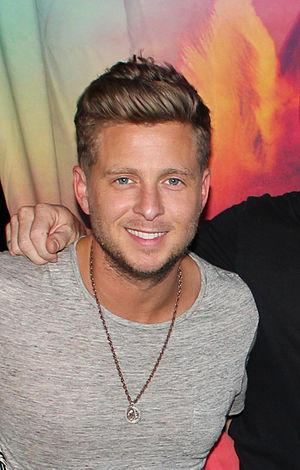
Ryan Benjamin Tedder, né le 26 juin 1979 à Tulsa dans l'Oklahoma, est un auteur-compositeur-interprète américain, membre du groupe OneRepublic.